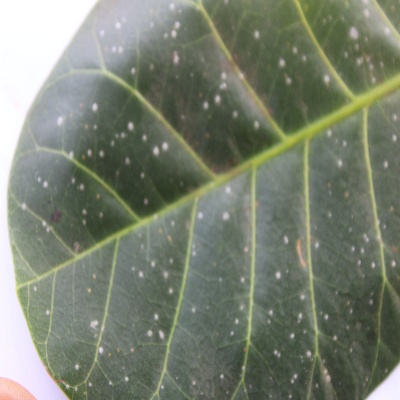
Crop: Cashew
Condition: red rust